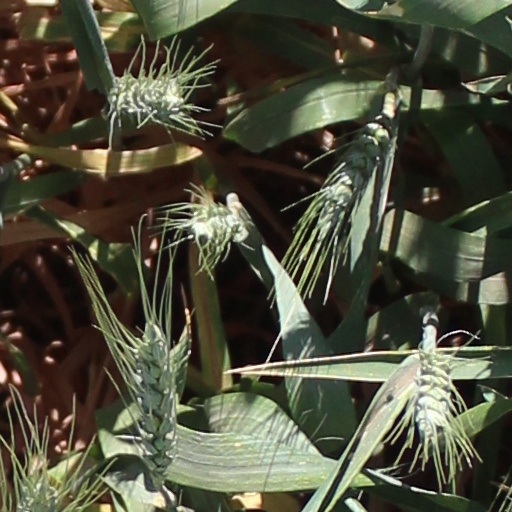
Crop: wheat